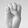
ASL letter: E